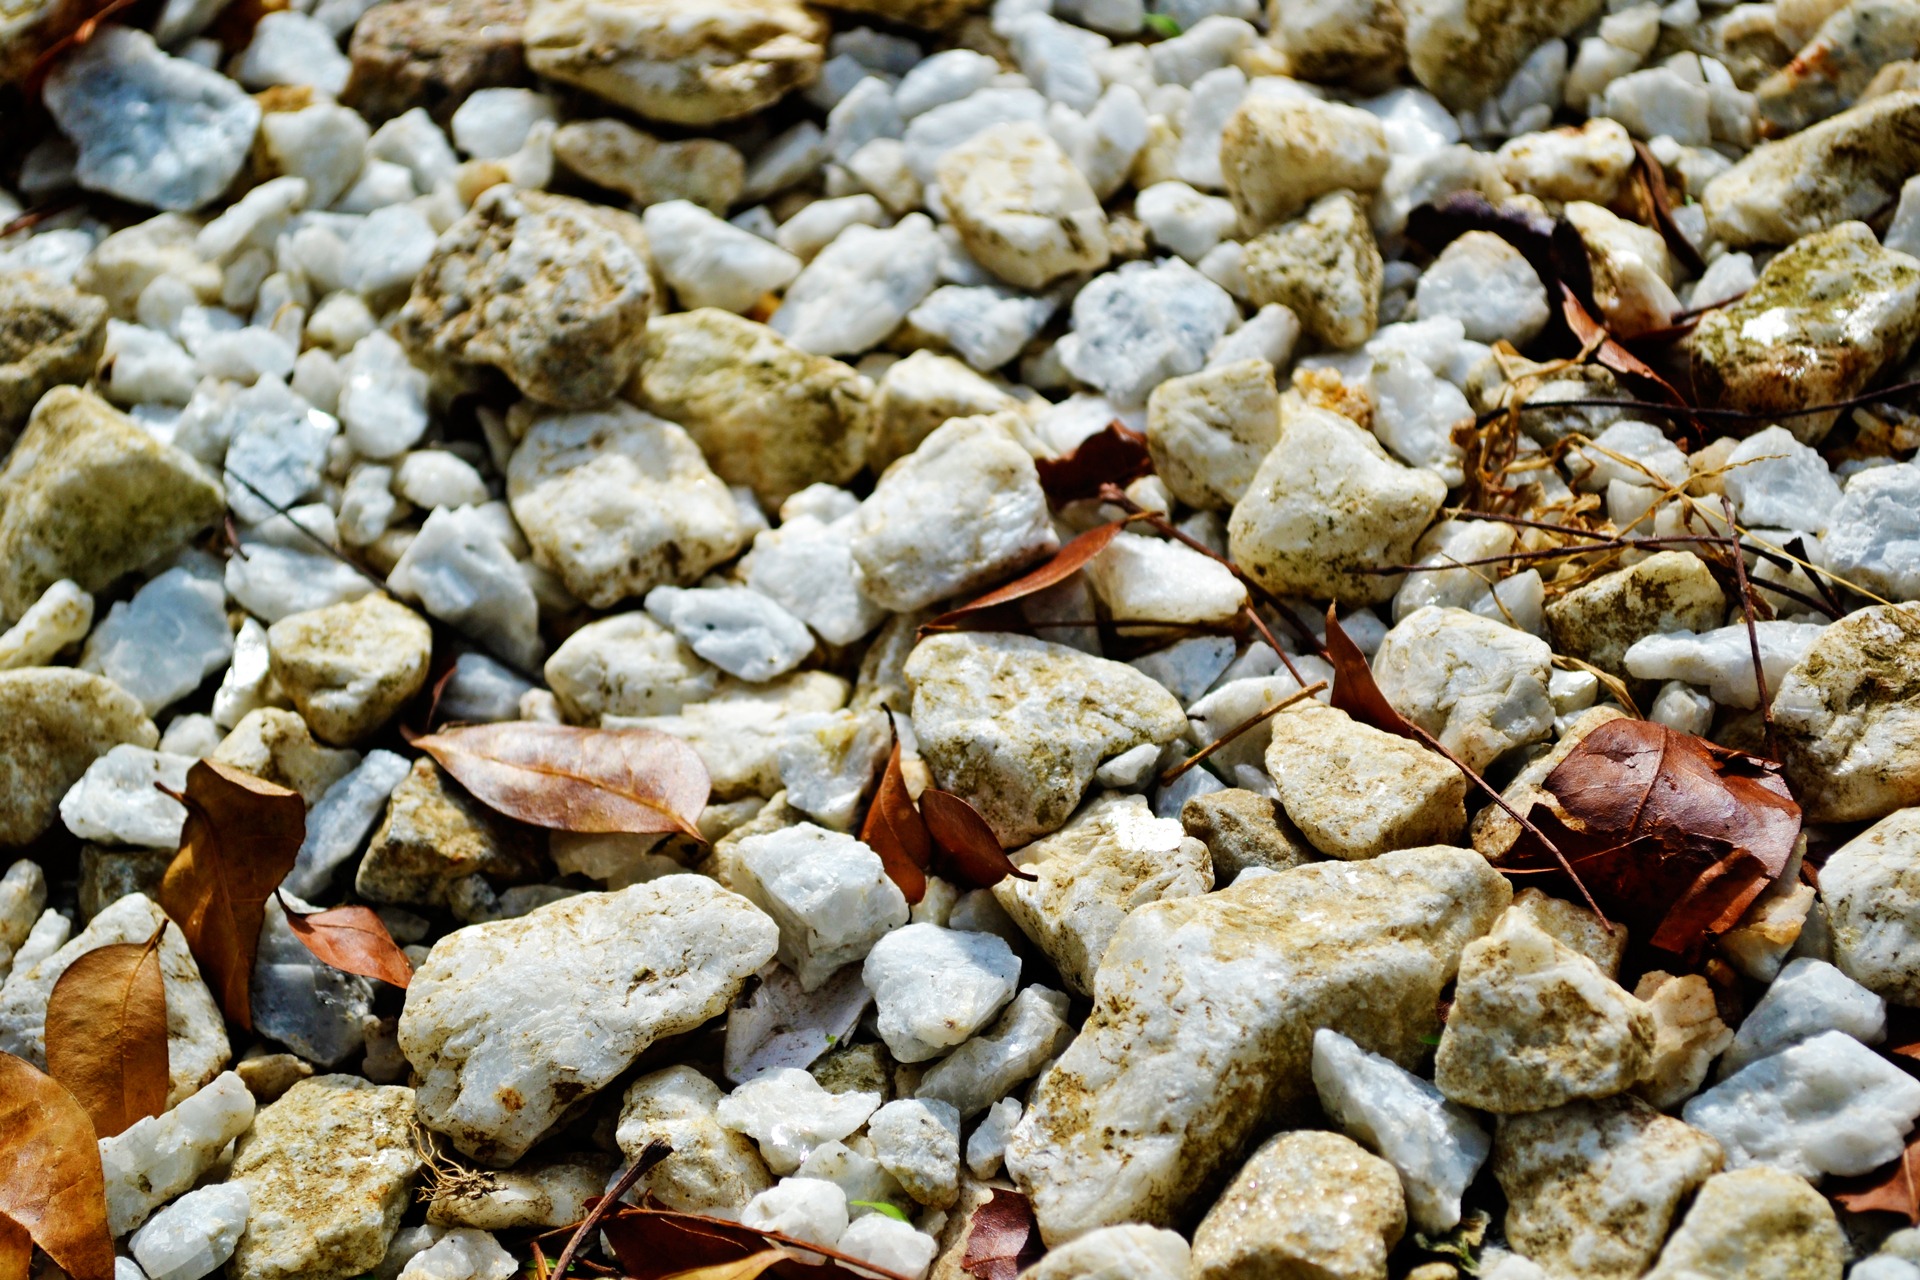
nature, outdoor, rock, flower, stone, food, natural, pebble, material, seashell, rocks, stones, geology, gravel, sri lanka, ceylon